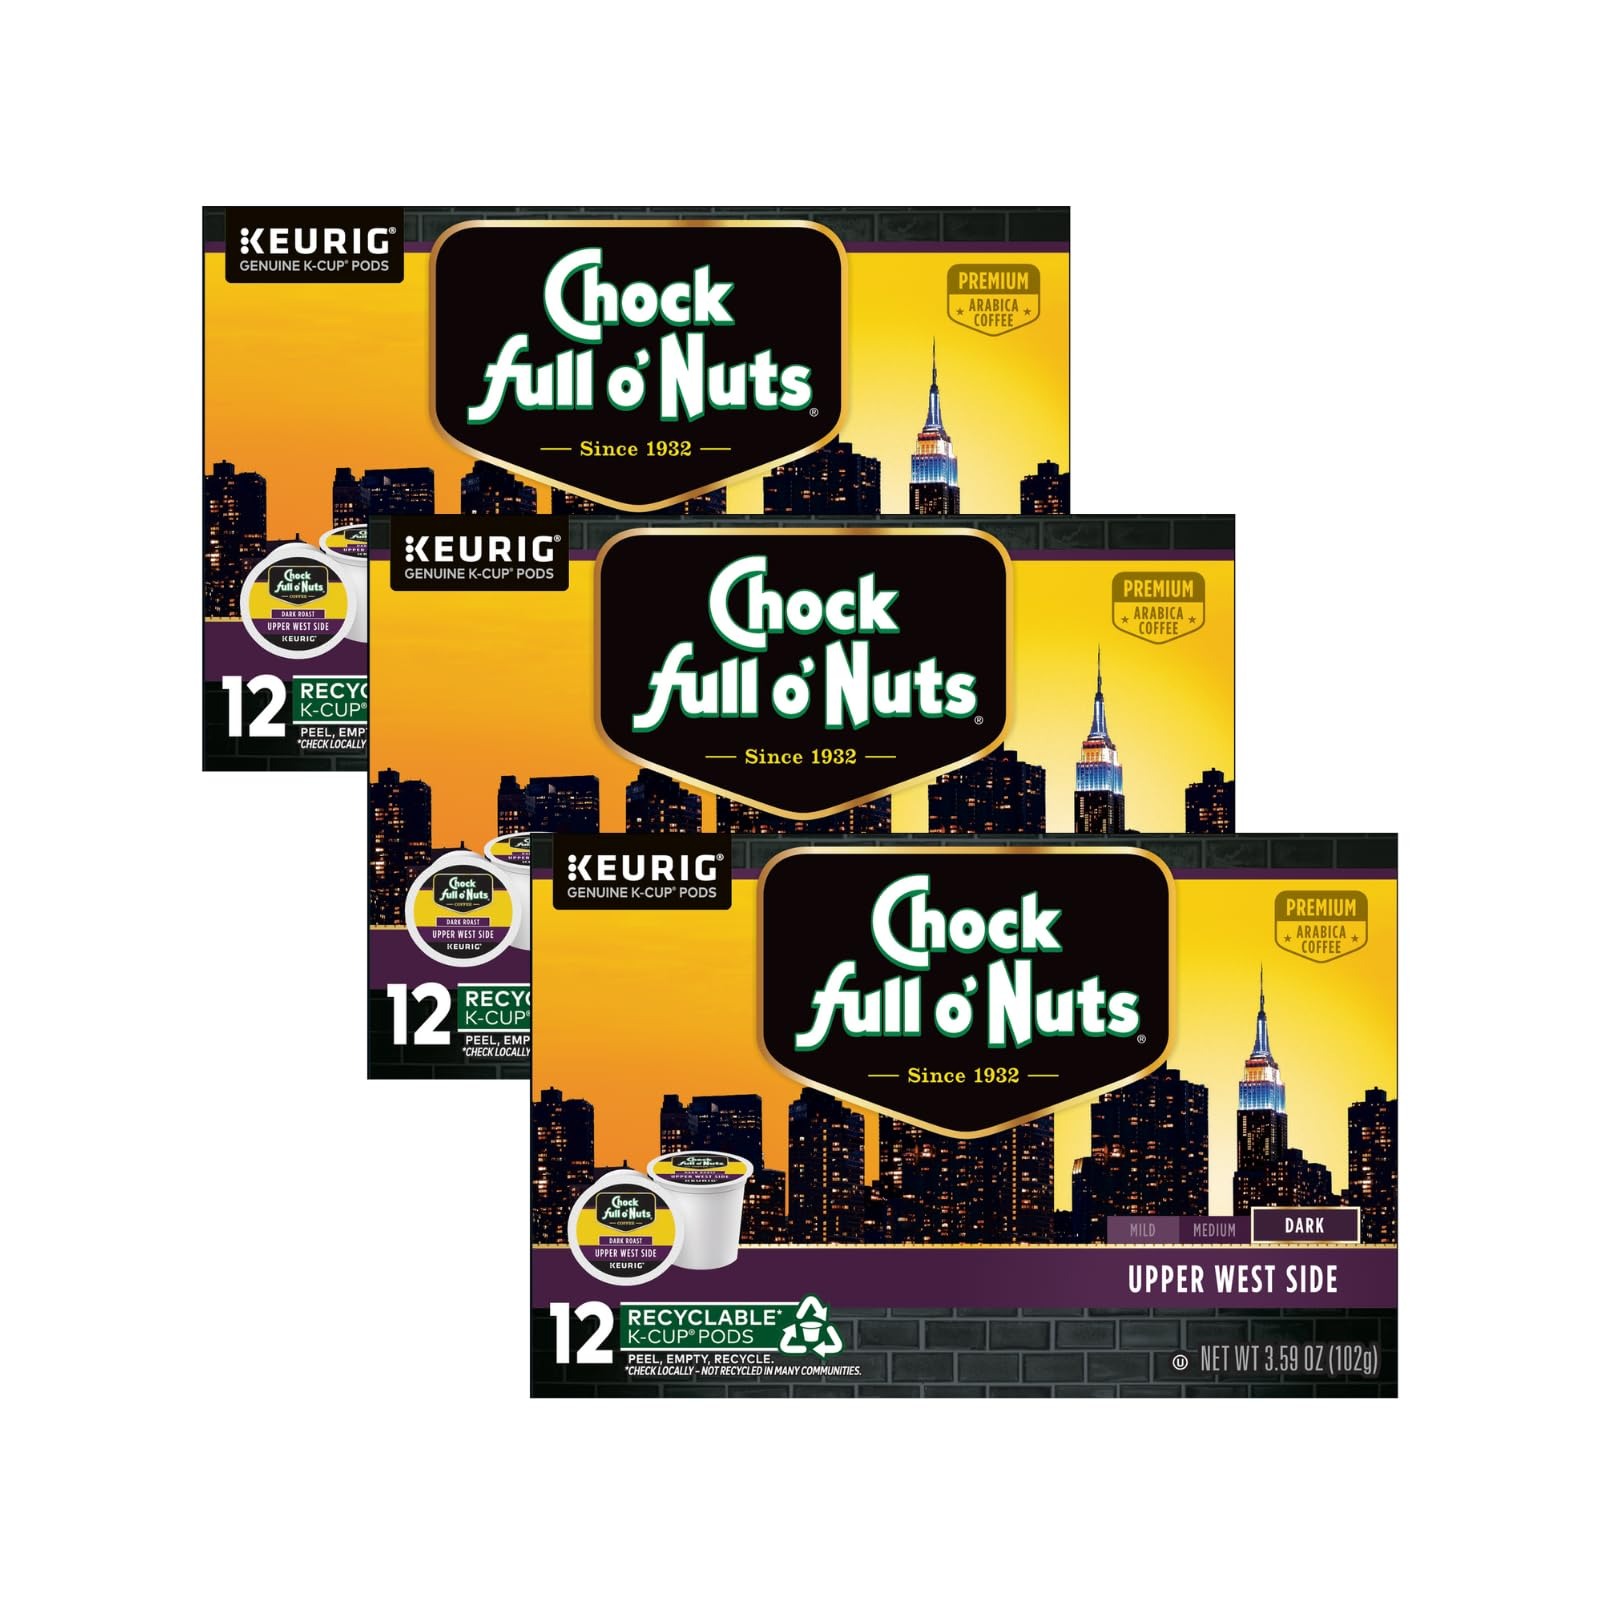
Item Name: Chock Full o'Nuts Upper West Side Coffee, Dark Roast, Compatible with K-Cup Pods, 12 CT (Pack of 3)
Bullet Point 1: ROAST: Chock full o’Nuts Upper West Side coffee is a dark roast coffee made from a rich blend of premium Arabica beans.
Bullet Point 2: TASTE: Rich flavor and amazing aroma, with a smooth finish that is full-bodied and robust without being bitter.
Bullet Point 3: OUR STORY: From our first coffee shop in New York City to the homes of coffee lovers nationwide, Chock full o’Nuts has been proudly offering perfectly roasted, rich, aromatic coffee for nearly 100 years.
Bullet Point 4: COMPATIBILITY: Compatible with K-Cup pods, engineered for guaranteed quality and compatibility with all single serve coffee makers.
Bullet Point 5: RECYCLABLE K-CUP PODS: Simple. Delicious. And recyclable. Enjoy the same great-tasting coffee you know and love, and when you’re done, just peel, empty, and recycle. *Check locally, not recycled in many communities.
Product Description: Wake up your senses with Chock full o’Nuts Upper West Side K-Cup pods. Made from a blend of premium Arabica beans, this deliciously full-flavored dark roast coffee is smooth and robust without any bitterness. Enjoy a rich taste and amazing aroma as distinctive as the New York City neighborhood for which it’s named – all at the touch of a button with your coffee maker. From our first coffee shop in New York City to the homes of coffee lovers nationwide, Chock full o’Nuts has been proudly offering perfectly roasted, rich, aromatic coffee for nearly 100 years. Whether you enjoy our Heavenly Coffee first thing in the morning or throughout the day, the smooth taste and unmistakable aroma of Chock full o’Nuts coffee will be your perfect cup every time. Each Chock full o’Nuts Upper West Side K-Cup pod is filled with premium, freshly ground coffee beans and is compatible with all single serve coffee makers. Simple. Delicious. And recyclable. Enjoy the same great-tasting coffee you know and love, and when you’re done, just peel, empty, and recycle. Check locally, not recycled in many communities.
Value: 36.0
Unit: Count

Price: 11.565